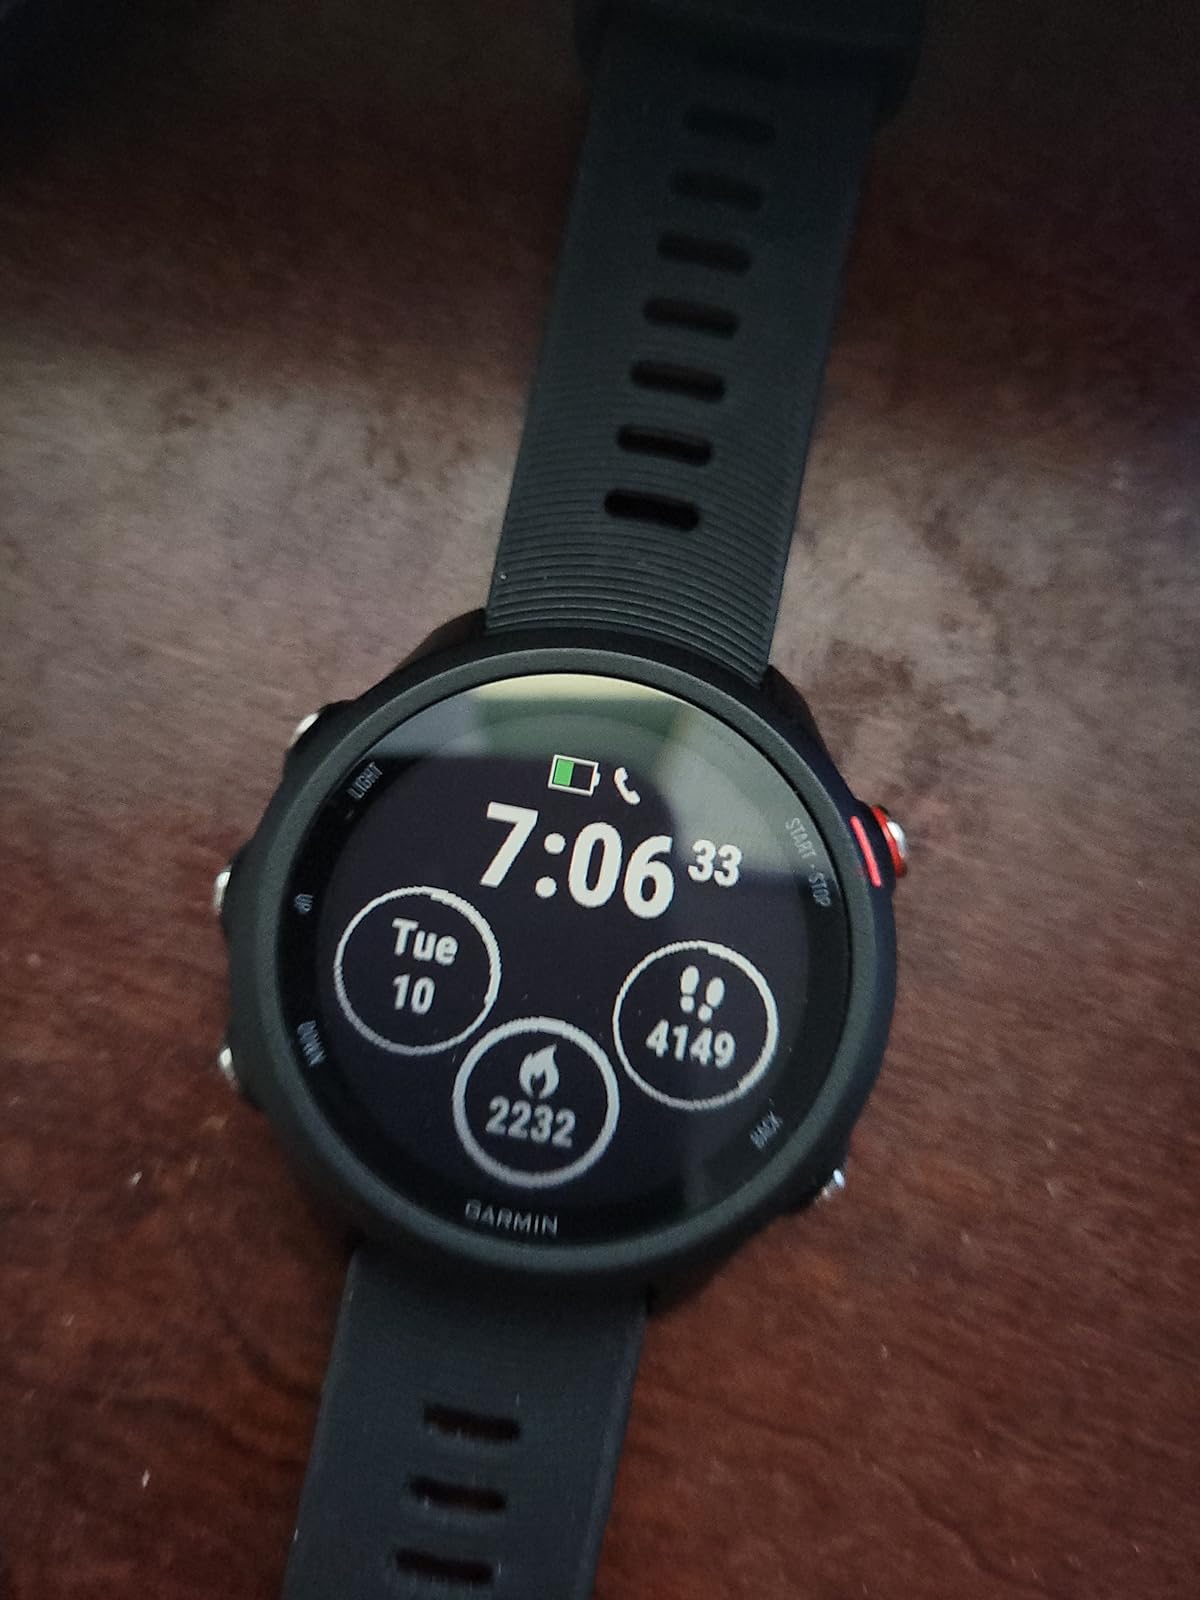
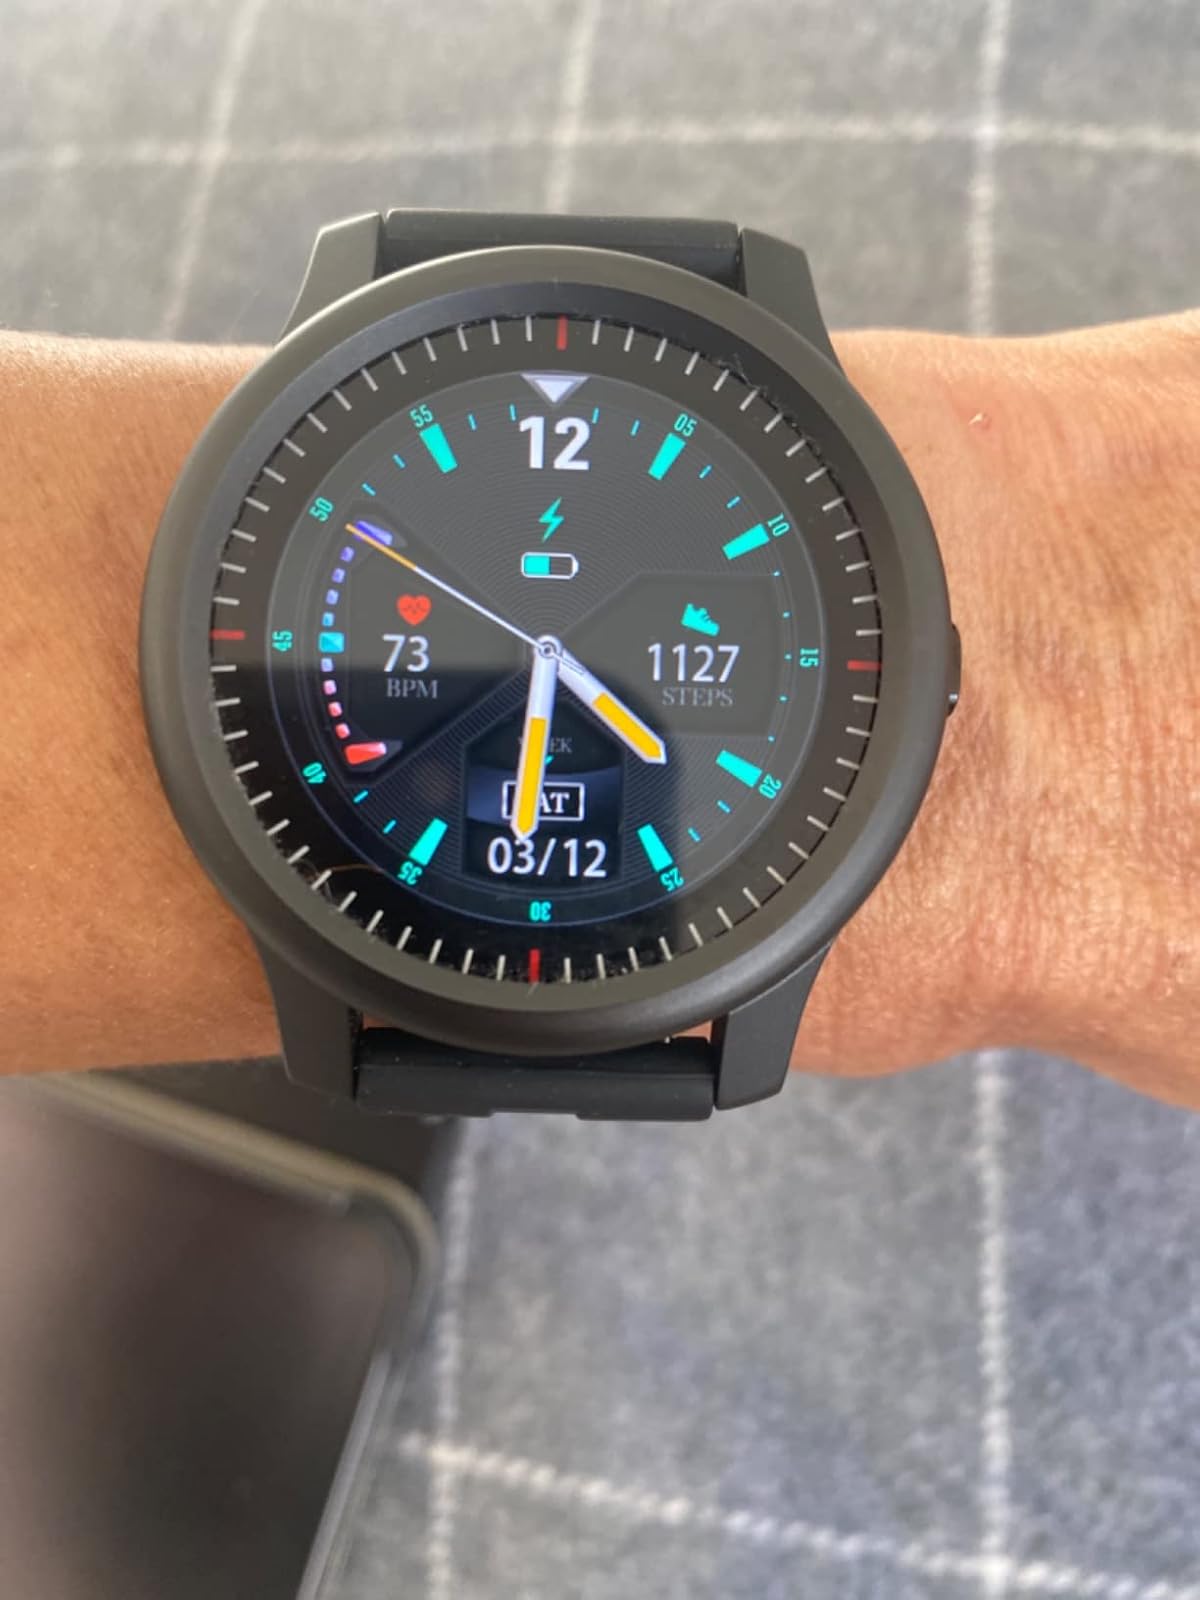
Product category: smartwatch
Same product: no